Elstree South tube station

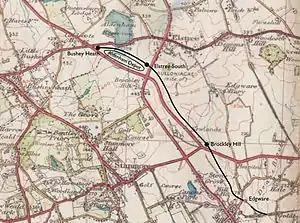
Planned route of the Bushey Heath extension superimposed on a 1934 map showing the rural nature of the area

The station was the second of three planned by London Passenger Transport Board (LPTB) in 1935 for an extension of the Northern line from Edgware to Bushey Heath. There was debate about the name for the station, with "Elstree Hill" and "Elstree" being proposed.